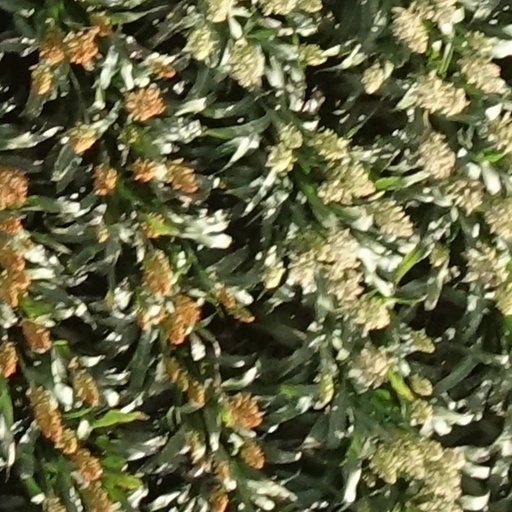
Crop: sorghum